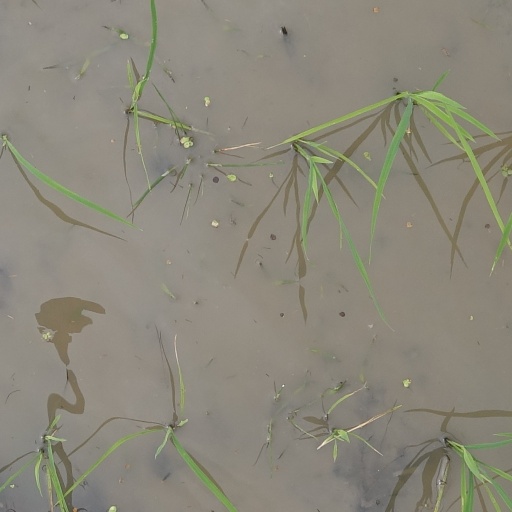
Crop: rice